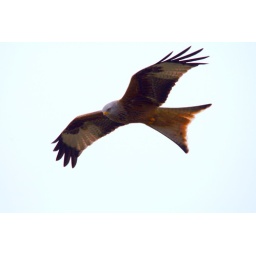
came out of the trees over my head bad sky but had to try for the shot.